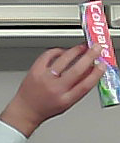
Product: colgate_toothpaste